St Peter's Seminary, Cardross

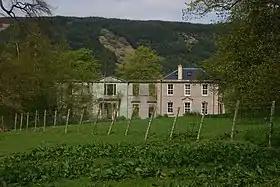
Darleith House in Cardross, the seminary's temporary home before being moved to Kilmahew House

Following a fire in 1946 at St Peter's Seminary in the Glasgow suburb of Bearsden, a new home was needed for the seminary. Discussions began with Gillespie, Kidd & Coia in 1953, but the plans for a new college in the village of Cardross were not finalised until 1961, when building began. The college had since moved from Bearsden to temporary homes. The seminary's philosophy students were transferred to Darleith House in Cardross and the theology students to Kilmahew House.